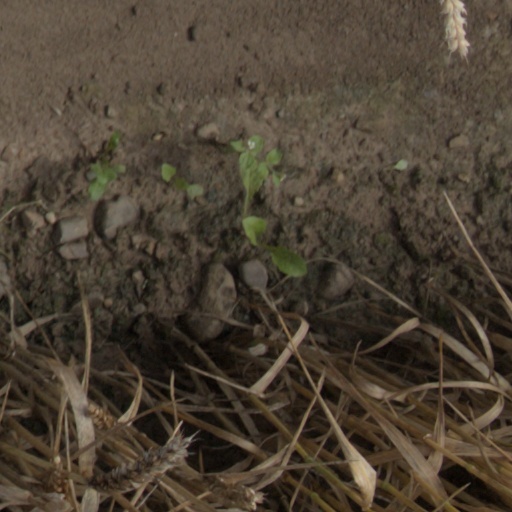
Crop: wheat